Beautiful nuthatch

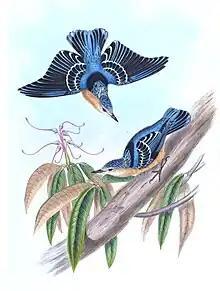
Illustration of "Sitta formosa", by John Gould and H. C. Richter.

"S. formosa"'s vocalizations are not well known, but its is described as "low and sweet in tone". Its call is typical of nuthatches, and similar to that of the Eurasian nuthatch ("Sitta europaea"), but less strident.